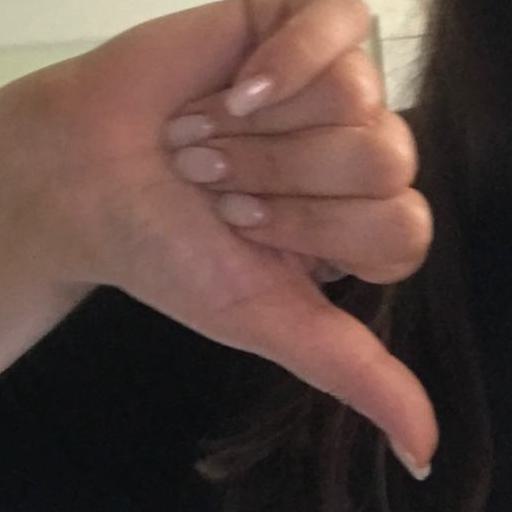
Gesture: dislike